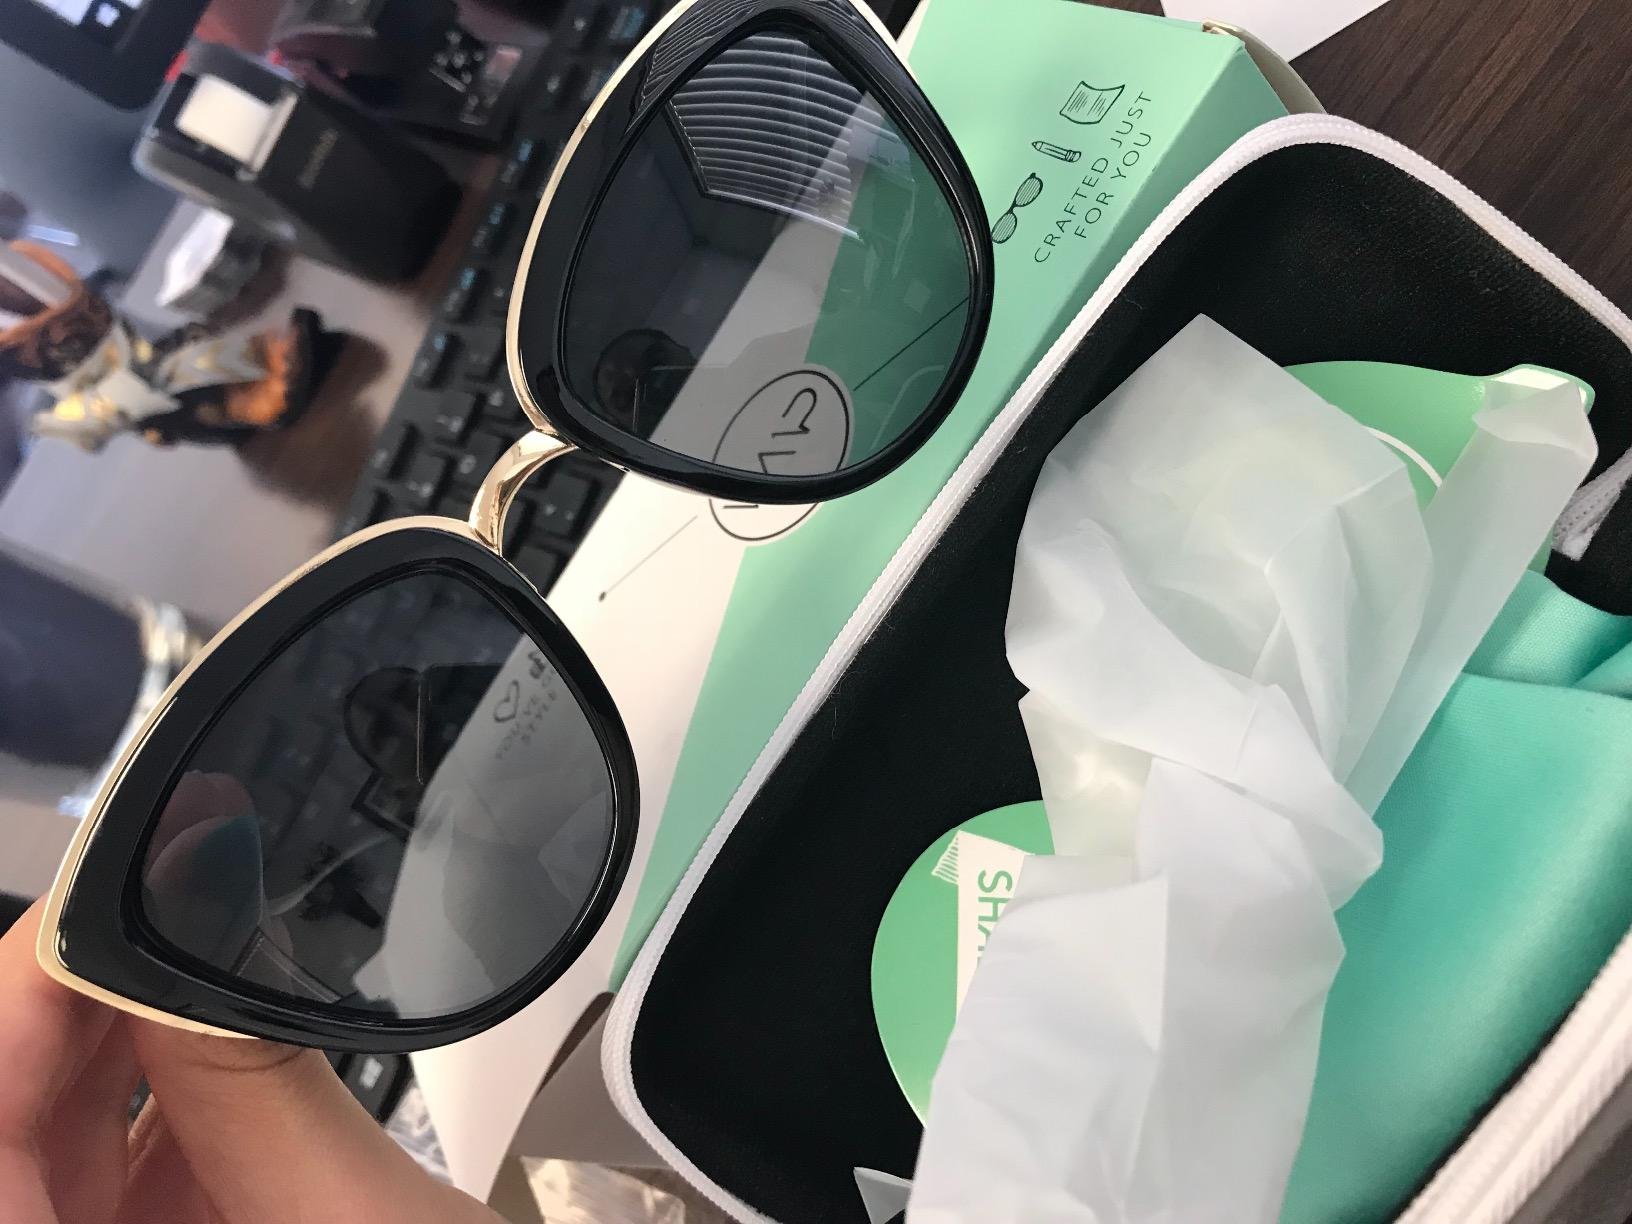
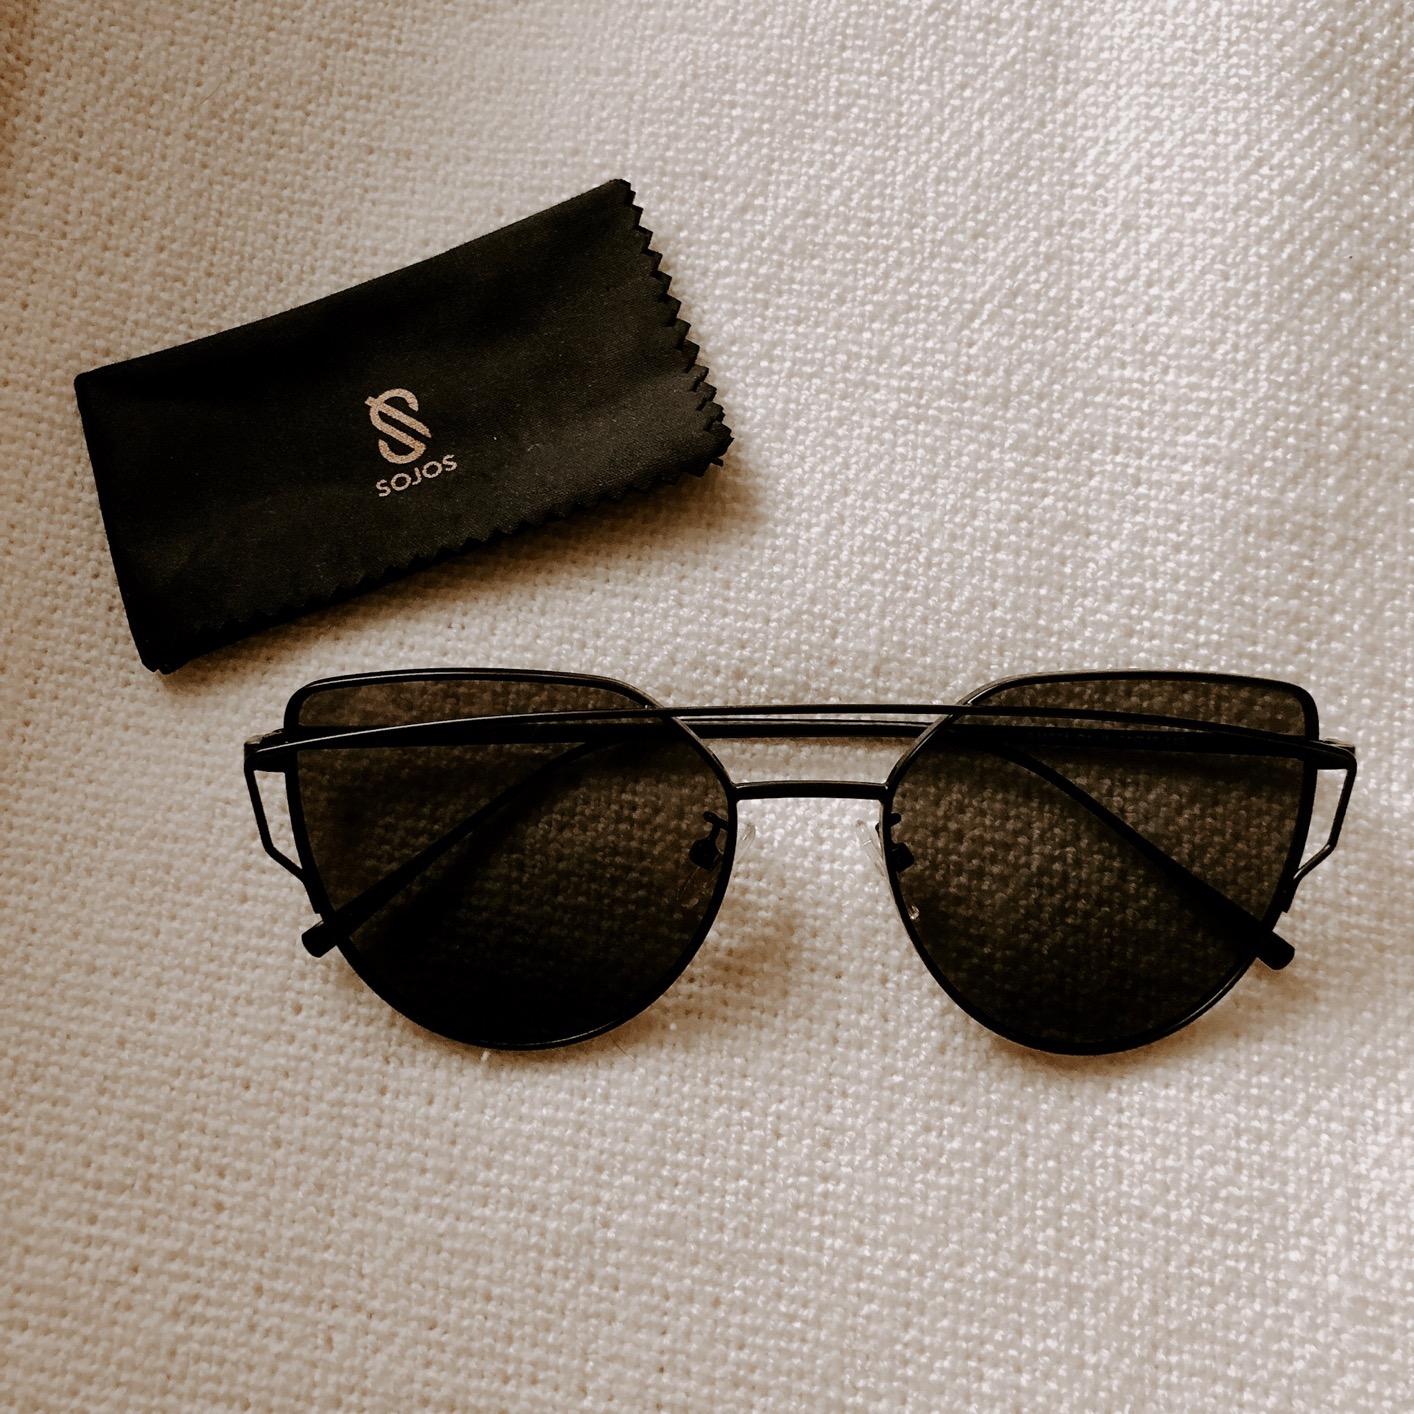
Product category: accessories_sunglasses
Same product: no